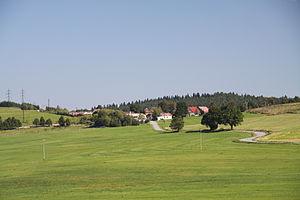
Šumavské Hoštice est une commune du district de Prachatice, dans la région de Bohême-du-Sud, en République tchèque. Sa population s'élevait à 415 habitants en 2018.